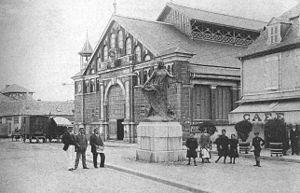
Halle aux grains et Druidesses disparues (Lannemezan, Hautes-Pyrénées, France)
Lannemezan est une commune française située dans le département des Hautes-Pyrénées, en région Occitanie. Ses habitants sont appelés les Lannemezanais.